One man, one vote

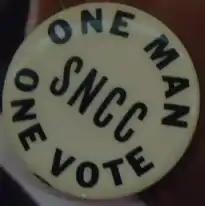
"One man, one vote" emblem (Student Non-Violent Coordinating Committee (SNCC – New Jersey)

The United States Constitution requires a decennial census for the purpose of assuring fair apportionment of seats in the United States House of Representatives among the states, based on their population. Reapportionment has generally been conducted without incident with the exception of the reapportionment that should have followed the 1920 census, which was effectively skipped pending resolution by the Reapportionment Act of 1929. State legislatures, however, initially established election of congressional representatives from districts that were often based on traditional counties or parishes that had preceded founding of the new government. The question then arose as to whether the legislatures were required to ensure that House districts were roughly equal in population and to draw new districts to accommodate demographic changes.